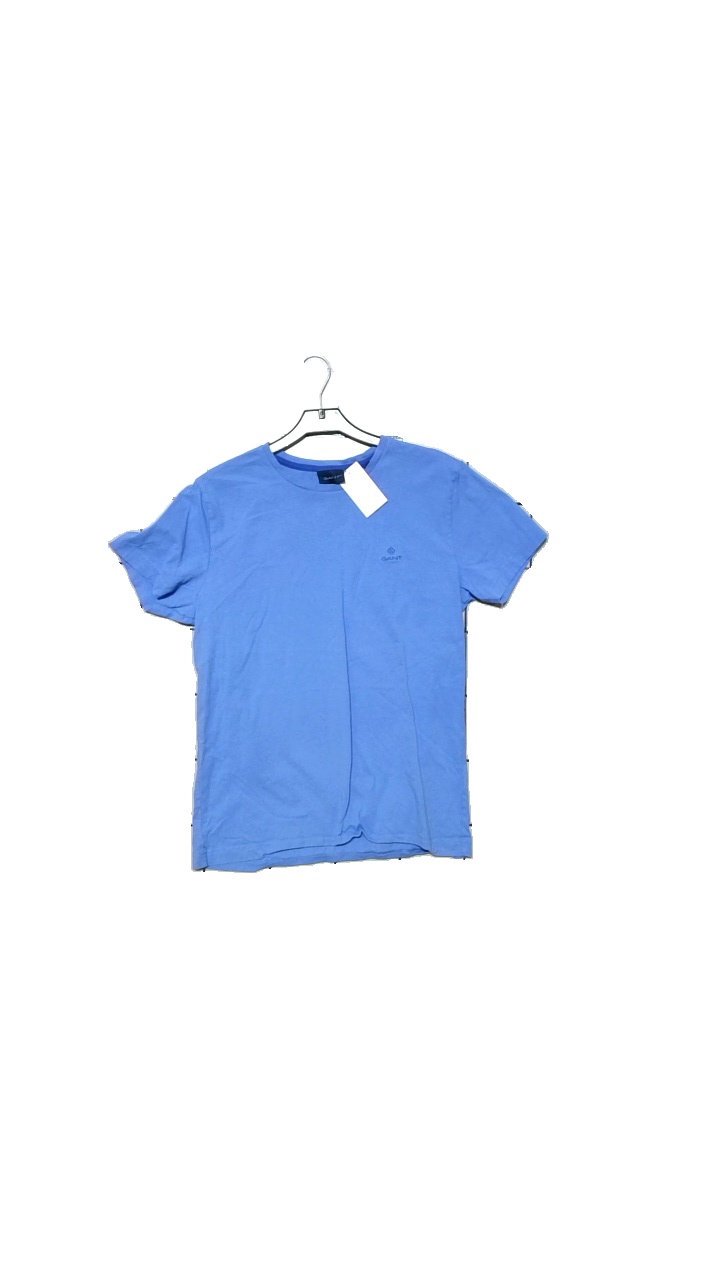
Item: T-shirt (Men)
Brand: Gant
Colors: Blue
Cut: Regular
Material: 100%Cotton
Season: All
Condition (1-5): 3
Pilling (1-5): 4
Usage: Reuse
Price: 50-100